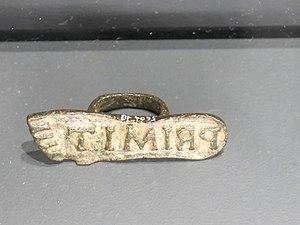
Signaculum PRIMIT (=Premier). Les signaculums servaient à apposer sur un objet la marque du fabricant. Époque romaine. Achat à la collection Campana 1861. Musée du Louvre.